Aero L-60 Brigadýr

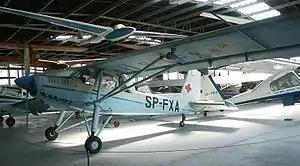
L60 as air ambulance at the Polish Aviation Museum

The Aero L-60 Brigadýr was a small, high-wing propeller-driven Czechoslovak STOL utility aircraft developed for both civil and military use. A prototype, designated XL-60, with Argus As 10C engine, first flew on December 24, 1953, but it was not successful. The plane was thoroughly redesigned and the second improved prototype, with M-208B flat-six engine, flew on June 8, 1954. The aircraft's configuration bears a strong resemblance to the Fieseler Fi 156 "Storch" licence-produced in Czechoslovakia during and after World War II (as K-65 Čáp), and which this aircraft was intended to replace. By the end of production in 1960, 273 had been built by Aero, including an improved version, the L-160 with an all-metal tail.